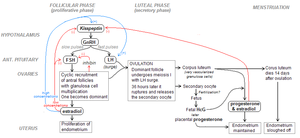
Menstruationscyklus / Cyklusser og faser
Flowchart af den hormonelle kontrol af menstruationscyklussen
Menstruationscyklussen er den regelmæssige, naturlige forandring, der finder sted i de kvindelige kønsorganer såsom livmoderen og æggestokkene, og som muliggør graviditet. Cyklussen er nødvendig for produktionen af oocytter, og for forberedelsen af livmoderen til graviditet. Op mod 80% af alle kvinder mærker symptomer i en til to uger før menstruation. Blandt udbredte symptomer er akne, følsomme bryster, oppustethed, træthed, irritabilitet og humørsvingninger. Hos 20-30% af kvinder forstyrrer disse symptomer dagligdagen i en grad der kvalificerer som præmenstruelt syndrom, og hos 3 til 8% i særligt alvorlig grad.